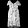
Label: Dress